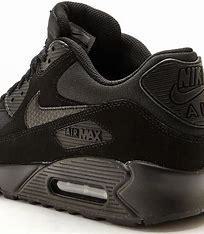
Brand: Nike
Model: Air Max 90 Leather